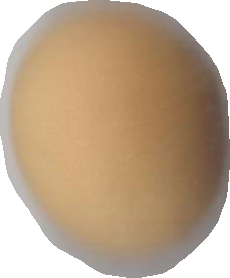
Variety: Grobogan